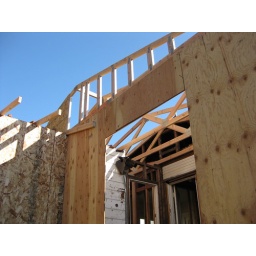
10/11 - framing for the roof over the kitchen - you can see the old roof there as well.